Renzo Pecco

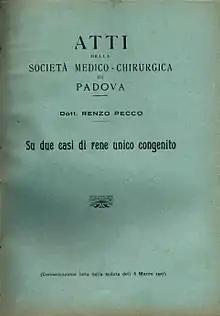
Article "On two cases of congenital solitary kidney" of Renzo Pecco

He published over a hundred medical articles, especially during the period of 'Donati's school', mainly regarding surgical procedures on the gall bladder, kidneys and abdominal region.